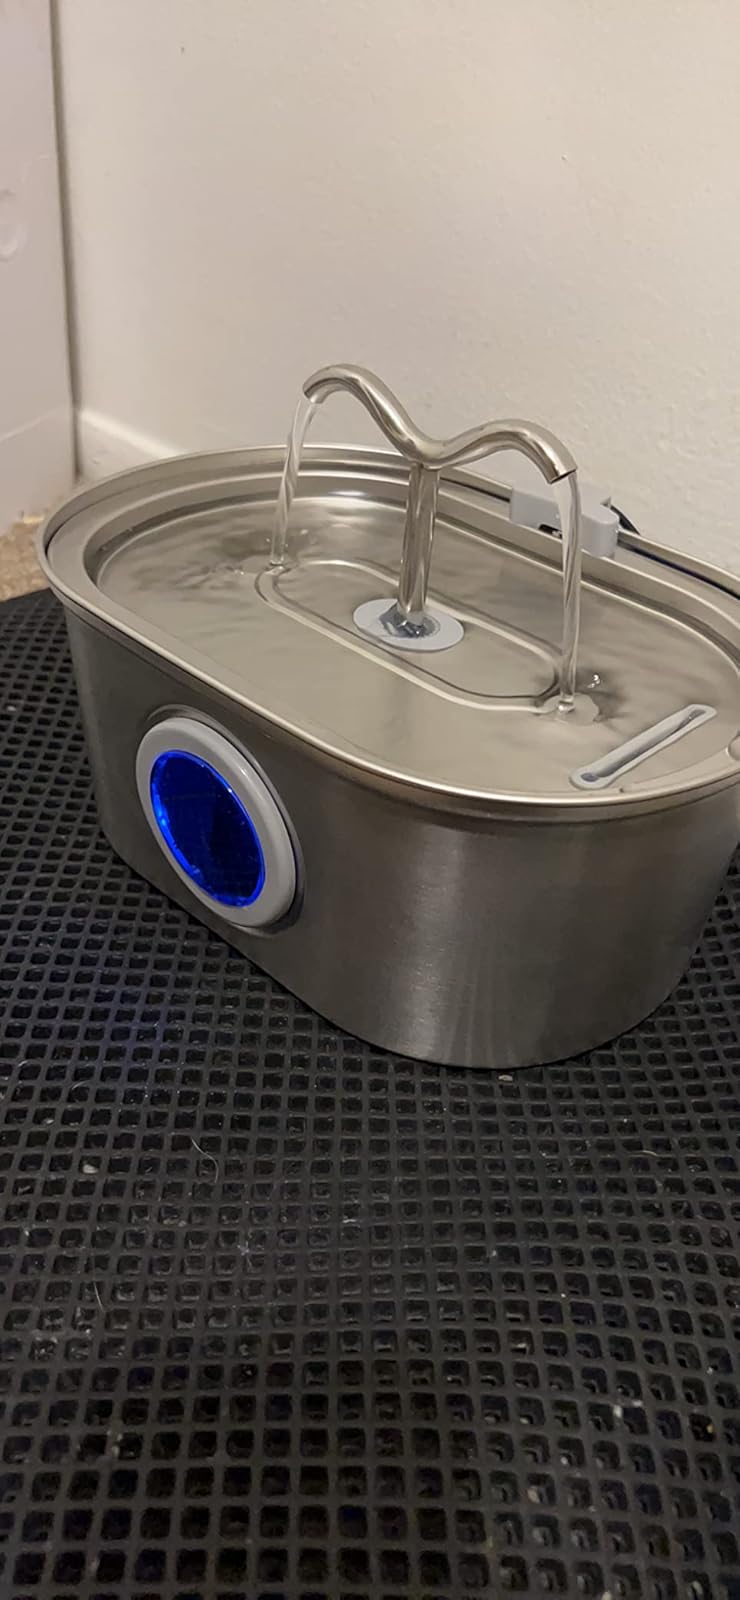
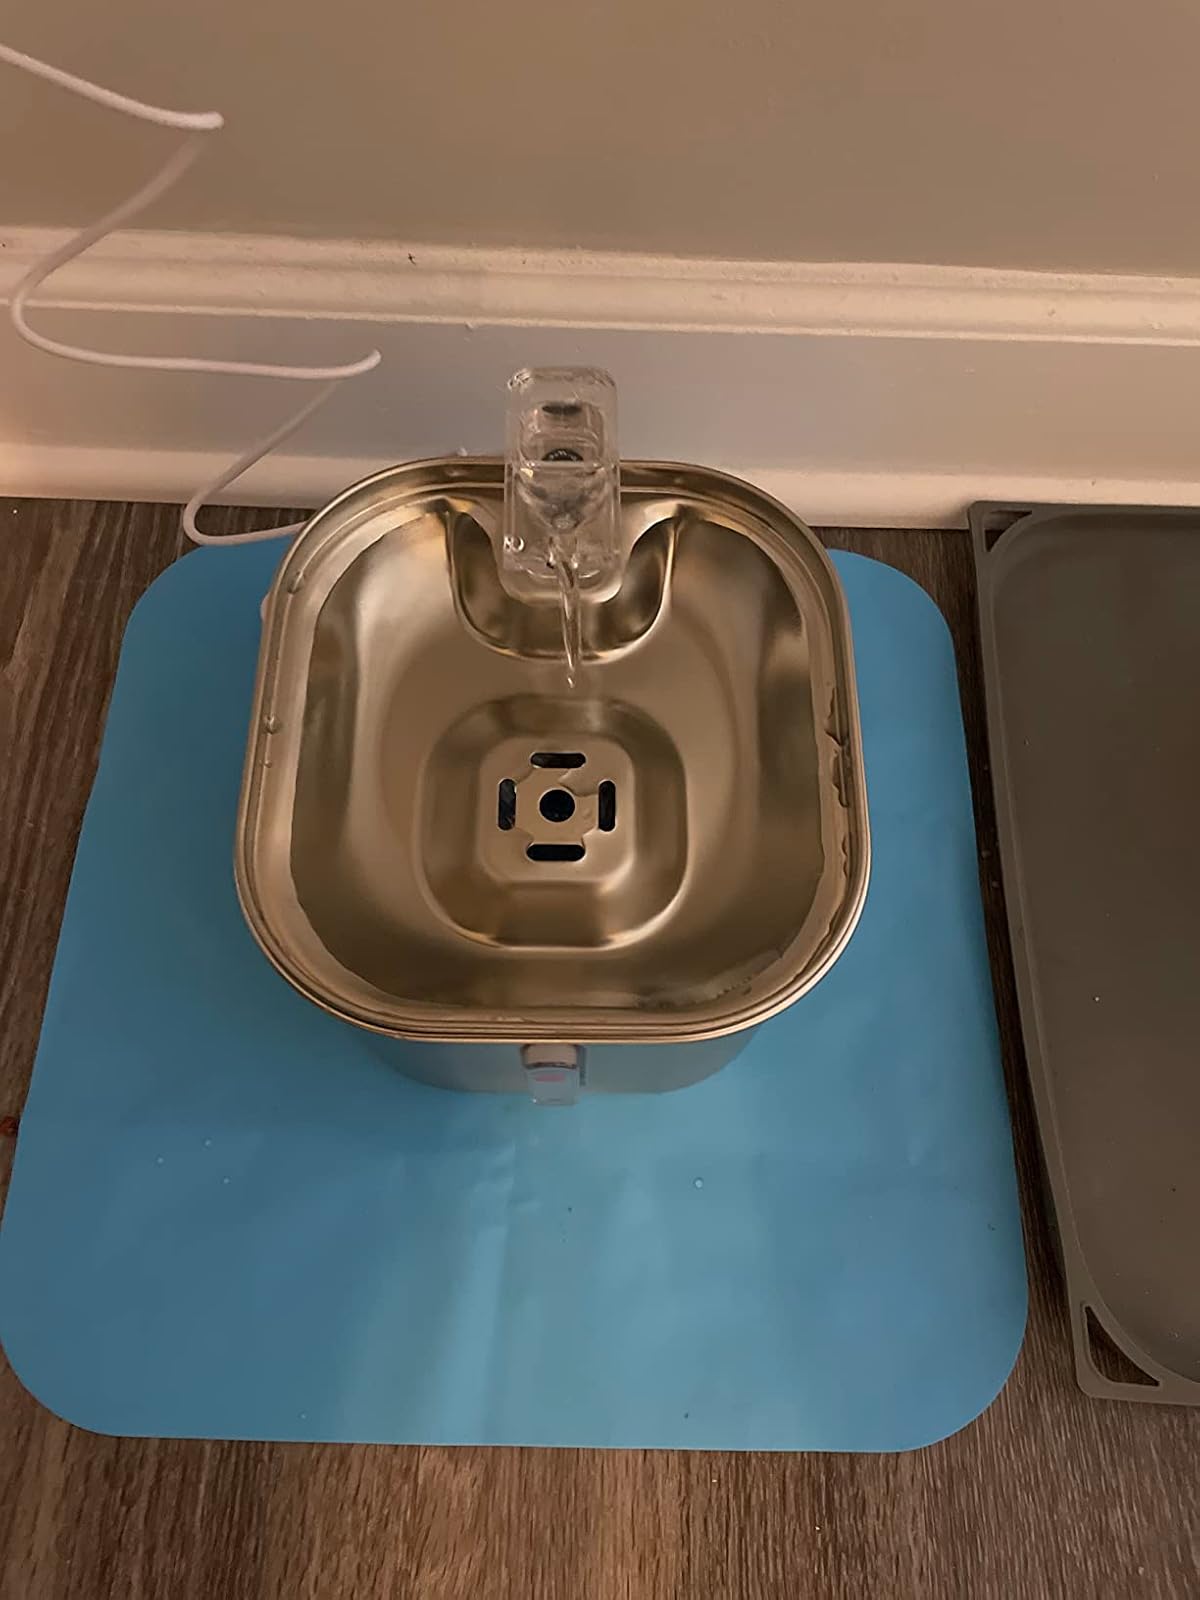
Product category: items_bowl
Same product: no